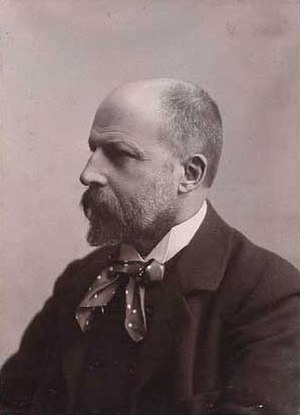
Pietro Krohn
Pietro Krohn fotograferet af Frederik Riise
Pietro Købke Krohn var en dansk kunstmaler og museumsdirektør.